Subaru Crosstrek

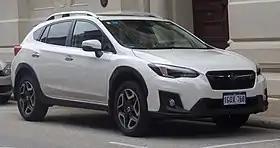
2018 Subaru XV

The is a compact crossover SUV produced by Subaru since 2012. It is a successor to the Outback Sport in the United States and Canada, and the Impreza XV globally. Like the Outback Sport, the Crosstrek is a lifted Impreza hatchback with minor differences, though with a more substantial lift than the Outback Sport.